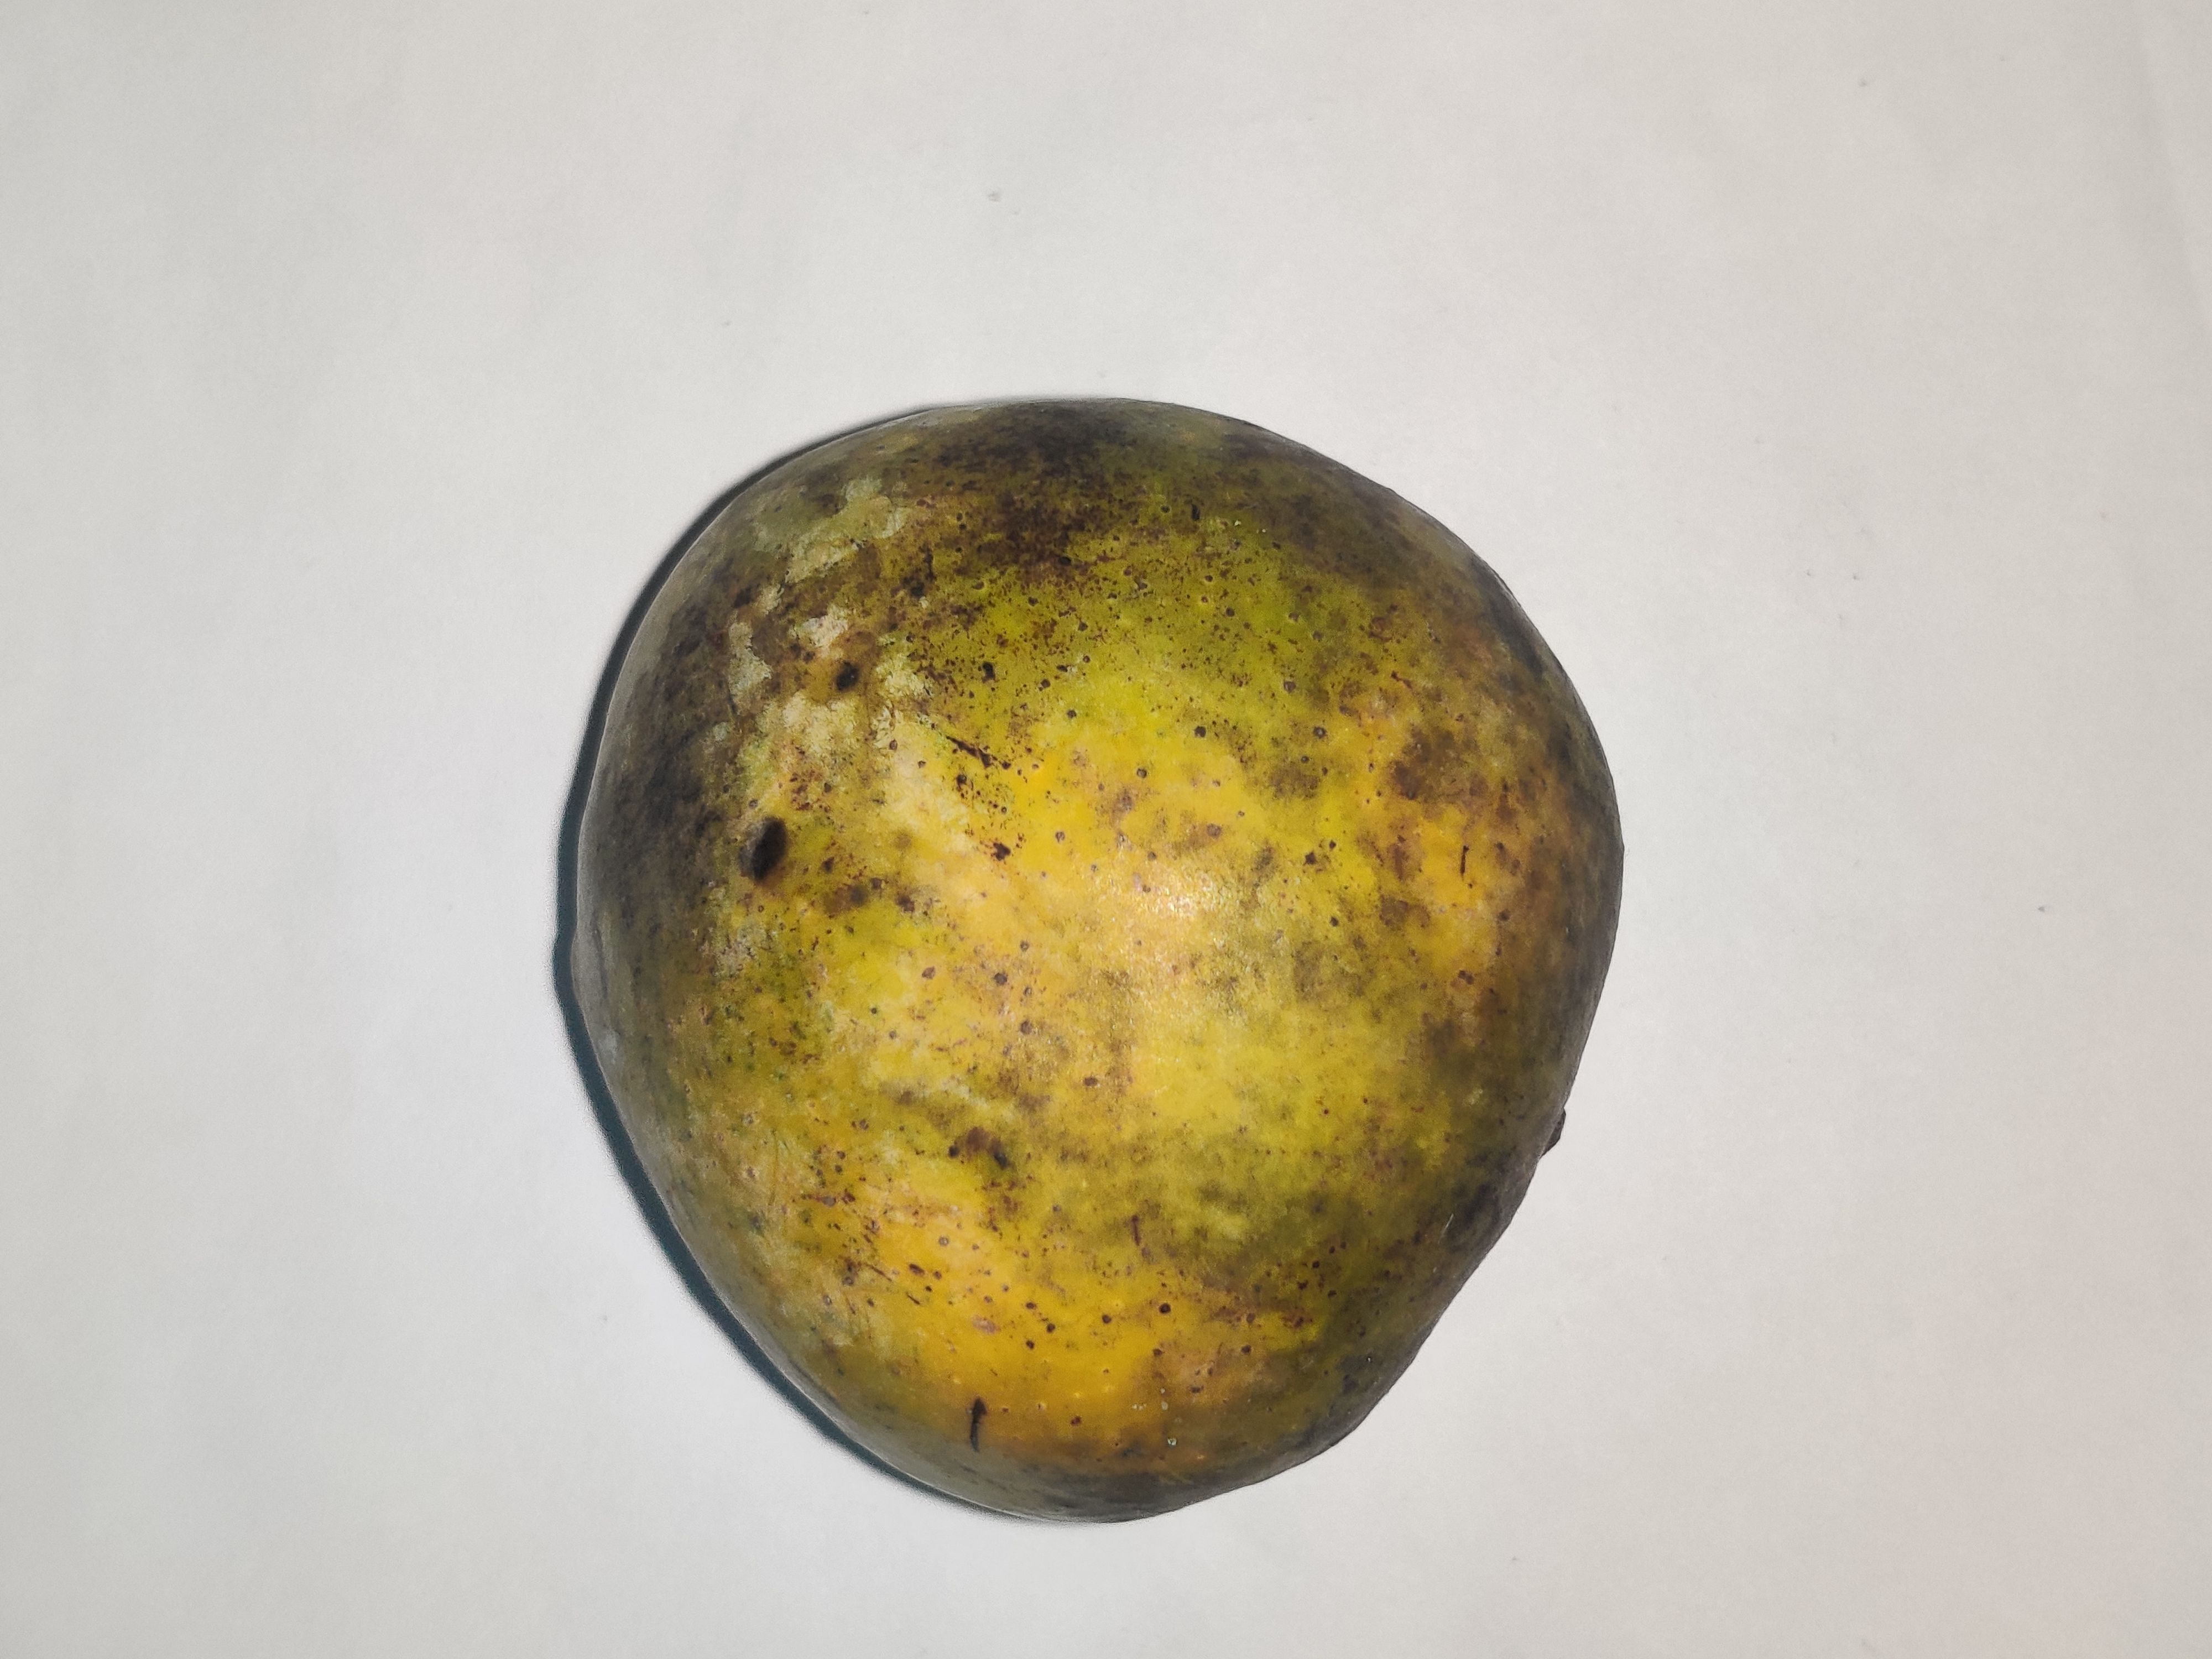
Fruit: mango
Grade: 3rd-grade